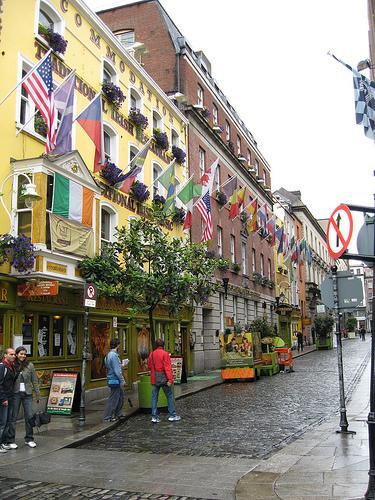
Weather: rain or strom